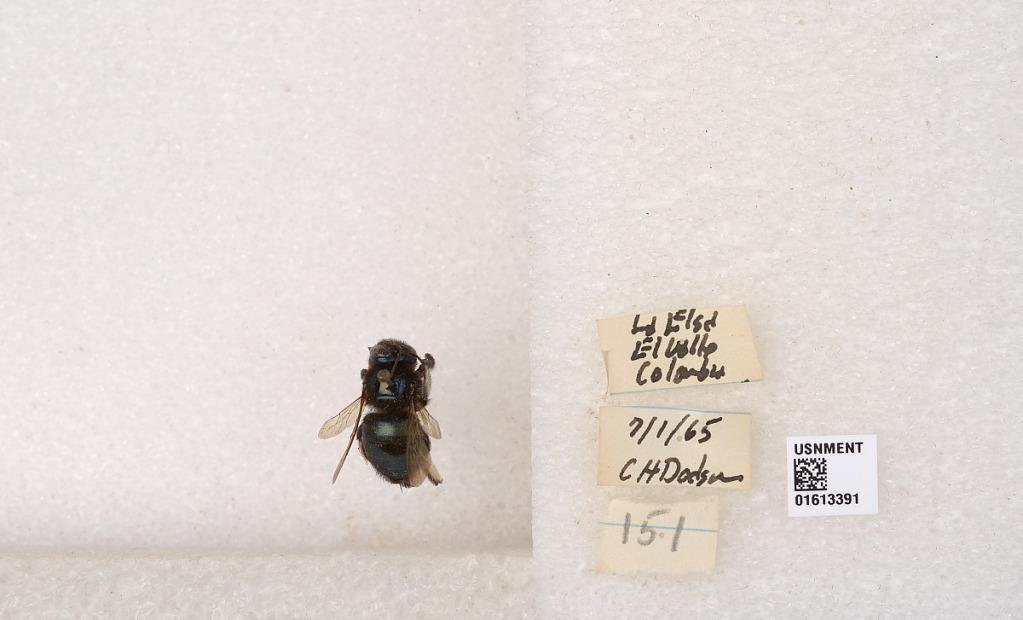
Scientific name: Xylocopa (Schonnherria) varians ecuadorica Cockerell
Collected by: C. Dodson
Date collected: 1965-7-1
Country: Colombia
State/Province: Valle del Cauca
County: Dagua
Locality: La Elsa